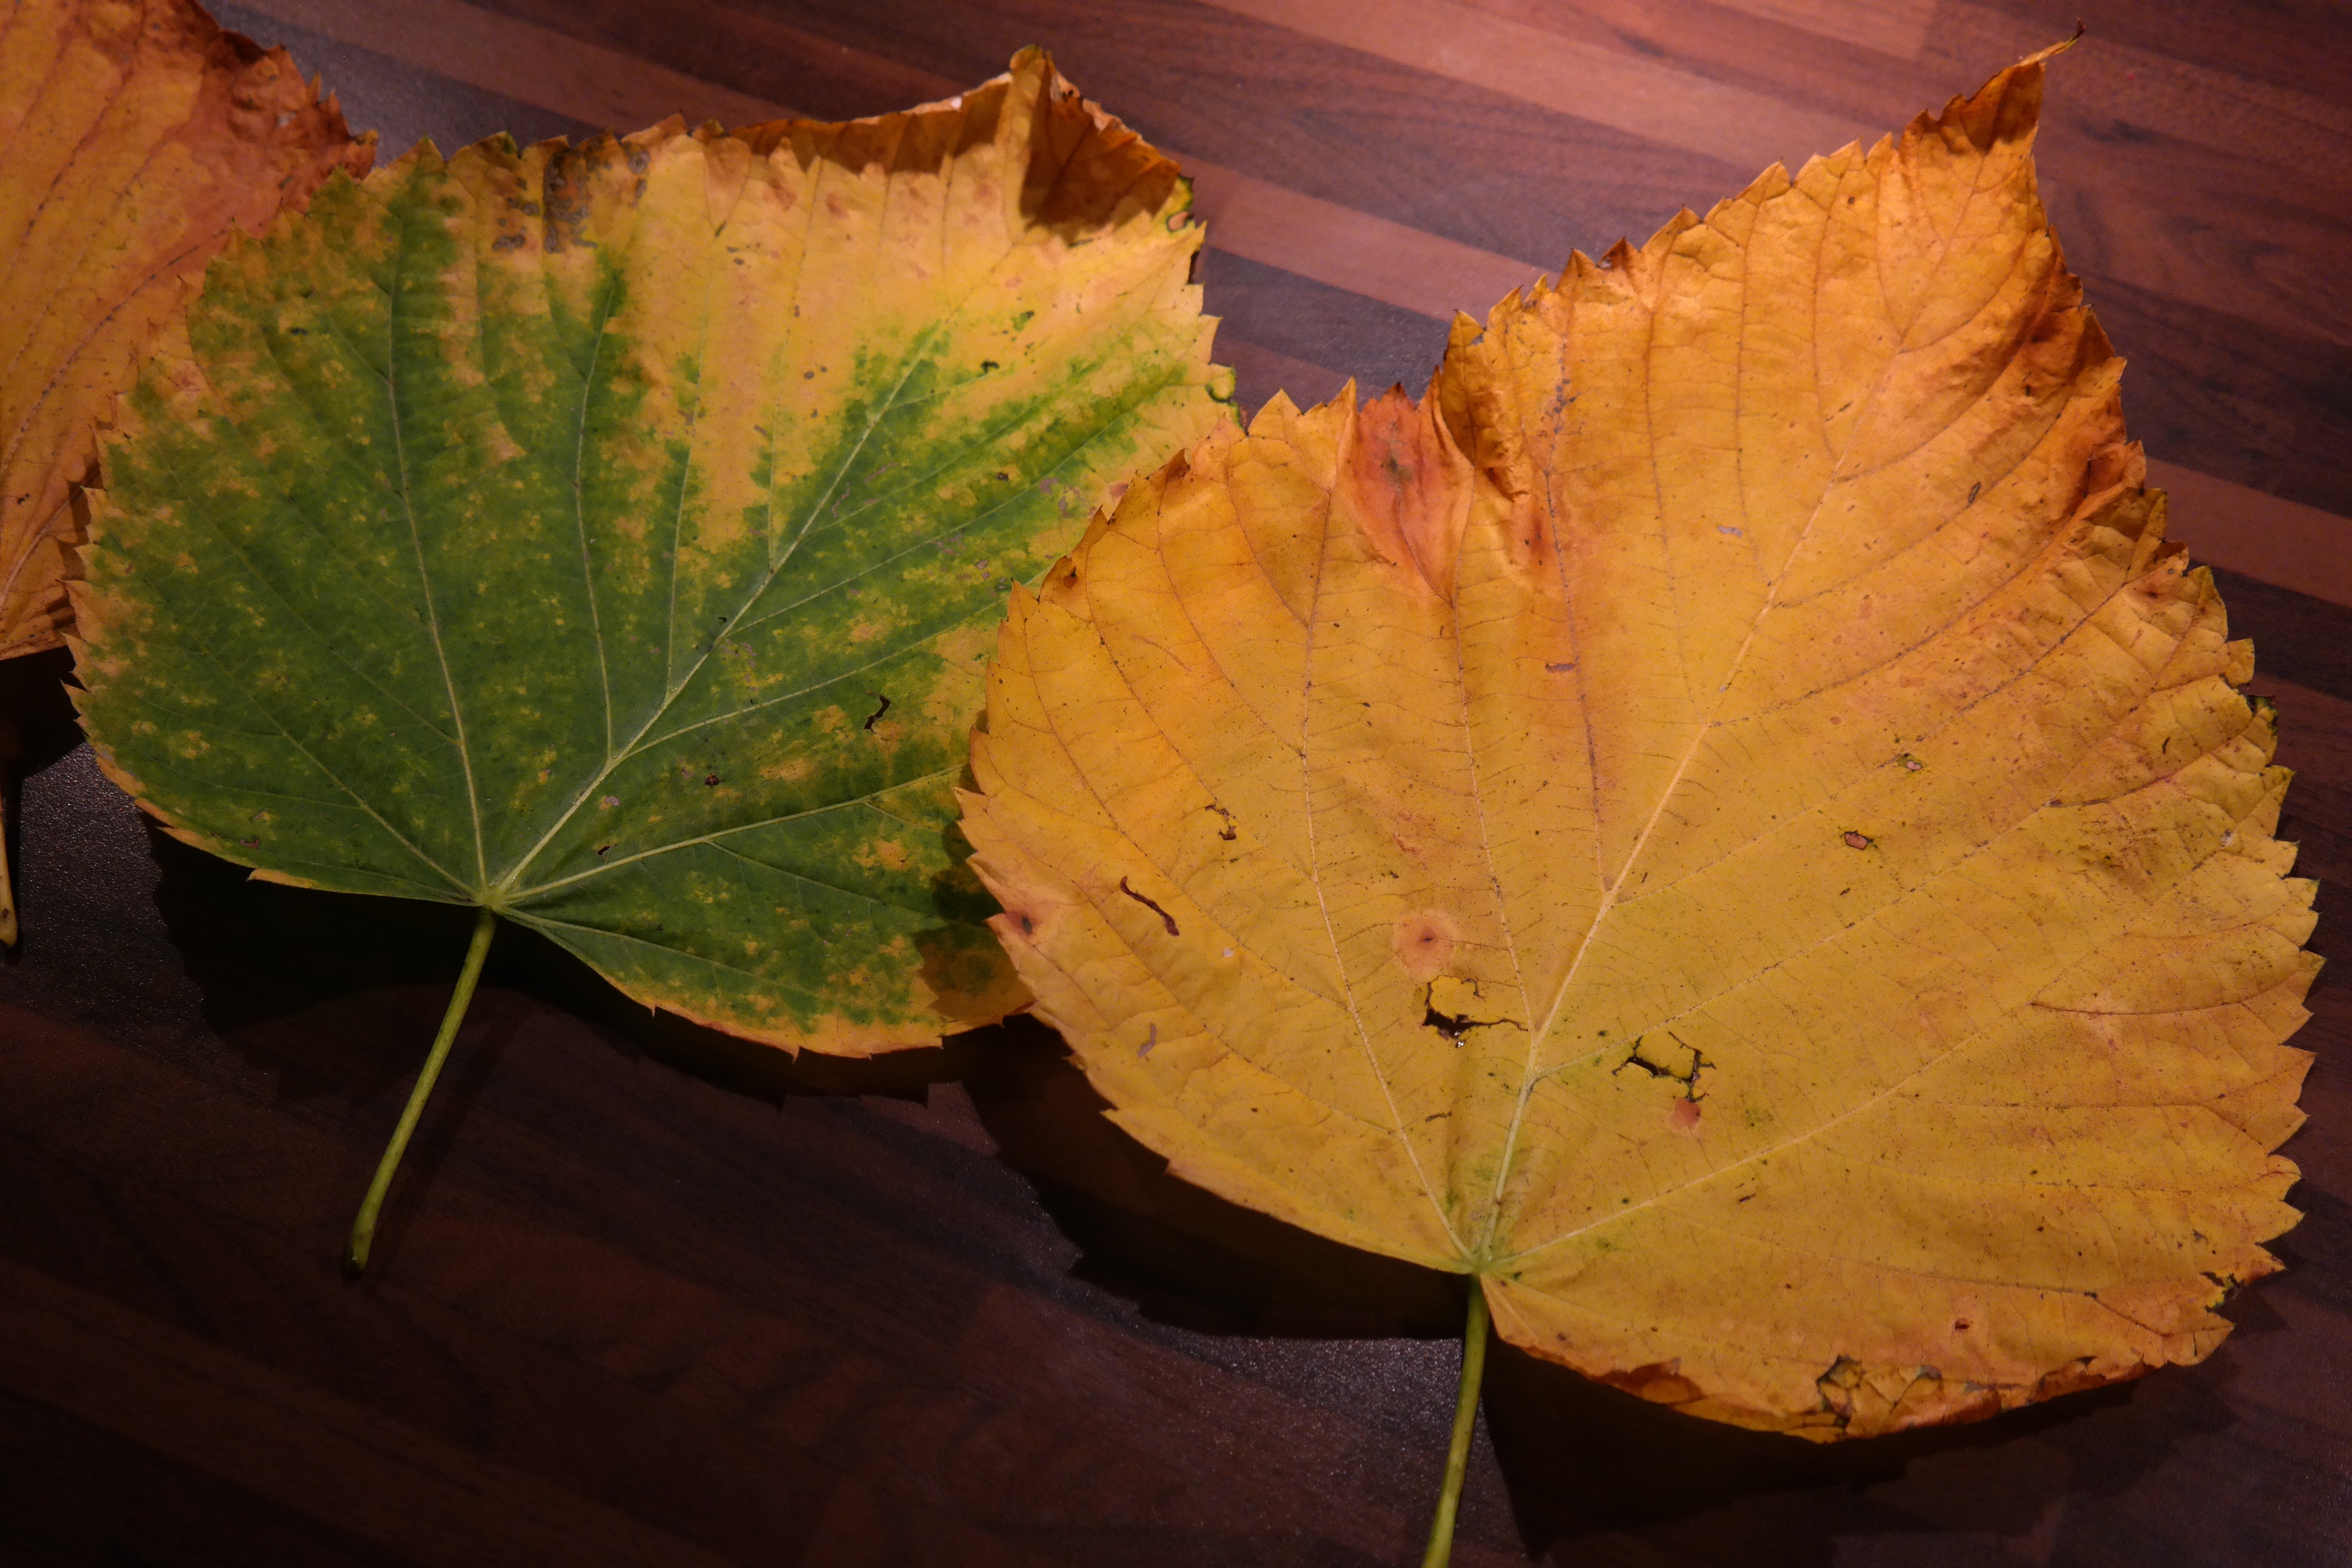
tree, plant, wood, leaf, flower, petal, green, autumn, botany, yellow, flora, season, maple leaf, coloring, leaves, large, huge, fall foliage, macro photography, flowering plant, ulmus, elm family, ulmaceae, annual plant, ulmus glabra, plant stem, woody plant, land plant, elms, elm leaves, mountain elm, ulmus scabra, ulmus montana